Camber Castle

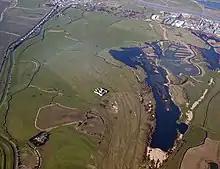
An aerial view of the castle (centre), with the River Brede (left), the modern Castle Water (right) and Rye Harbour (top right)

The castle was already obsolete by the time it had been completed, as European military design had moved beyond curved bastions, embracing the angular designs seen in the later star forts. Nonetheless, it remained operational as an artillery fort for the rest of the century, with an initial garrison in 1540 of 24 men under the command of Chute, rising to 28 men and the captain after 1542. Although it had been fitted with gunloops for handguns from the very start, the castle initially relied heavily on archers for its own protection against attack from the land. It had stocks of 140 longbows and 560 sheaves of arrows in 1568, for example, probably for use by the local militia in the event of a war. Polearms were also stored there in considerable numbers, again probably for use by the militia.